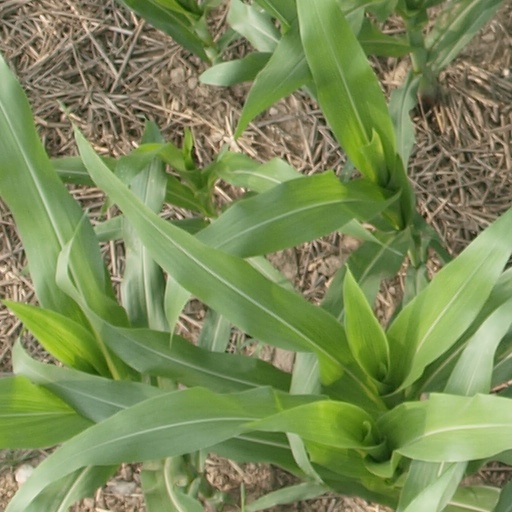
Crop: maize; corn